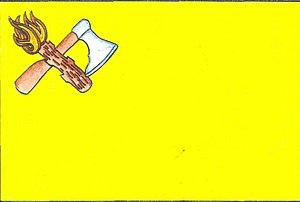
Záblatí est une commune du district de Prachatice, dans la région de Bohême-du-Sud, en République tchèque. Sa population s'élevait à 346 habitants en 2018.